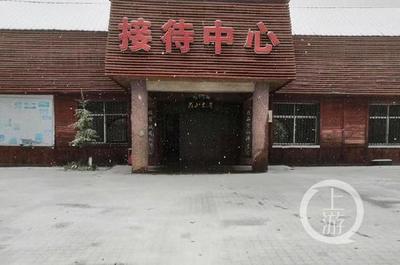
Weather: snow or frosty